Boulevard Barbès

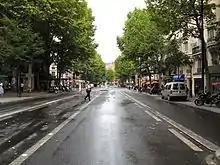
The Boulevard Barbès

The Boulevard Barbès is a boulevard in the 18th arrondissement of Paris. It is named after French politician Armand Barbès. It was built in 1867 during Haussmann's renovation of Paris. It starts at the boulevard de la Chapelle and ends at the . It is 835 metres long and 35 metres wide.